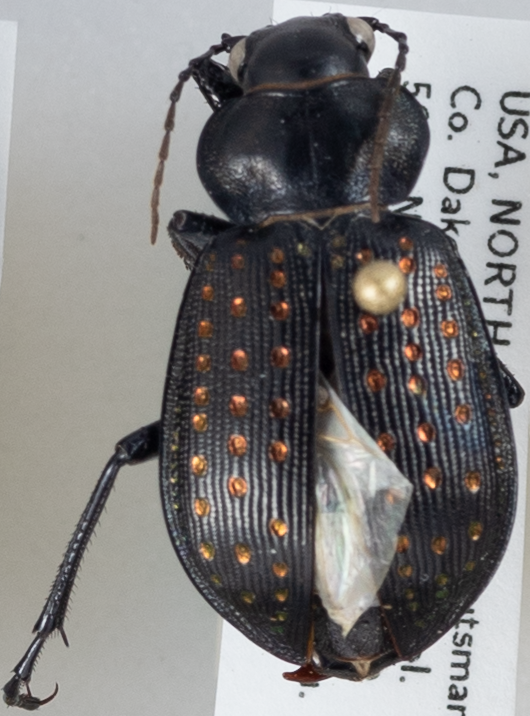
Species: Calosoma calidum
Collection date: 2020-06-16
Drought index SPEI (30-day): -2.09
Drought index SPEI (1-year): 2.09
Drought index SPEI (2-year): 2.09